Platypus

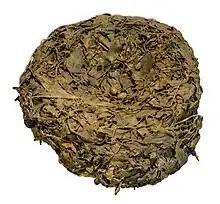
Platypus's nest with eggs (replica)

Platypuses are seasonal breeders, with the more southerly populations breeding later in the year than those further north; those in New South Wales mate during fall and winter. Research has found both resident and transient platypuses, and suggest a polygynous mating system. Females are believed to become sexually mature at two years of age and continue to breed beyond nine years. During copulation, the male swims behind the female and grabs the tail with his bill, positioning his own tail under her from the side, then grips her neck or shoulder. The female retreats into a nesting/breeding burrow made of grass, which can be long, to lay eggs and raise young. Early European naturalists did not believe that the female platypus lays eggs, but this was confirmed by William Hay Caldwell in 1884.